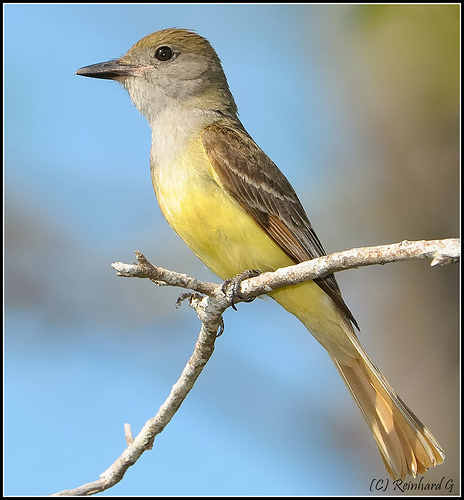
the head of the bird is light tan while the belly of the bird is yellow.
the bird has brown stripped wings with a yellow belly.
this is a bird with a yellow belly, brown wing and a grey head.
the bird has a long orange tail, a yellow breast and belly, and brown wings and head.
a small bird with a brown head and feathers, and white and yellow under its belly.
this bird is yellow with brown and has a long, pointy beak.
this colorful bird has a yellow belly, a long yellow tail, and a stubby beak.
this bird has wings that are brown and has a yellow belly
this bird has various shades of yellow on its crown, belly and undertail covertsa small bird with yellow belly, white throat but gray features through out, it has brown wings with white wingbars.
Species: Great Crested Flycatcher